Felix Meyer

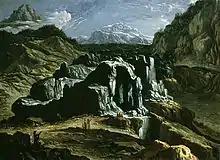
"Grindelwald glaciers" by Felix Meyer, Kunstmuseum Winterthur, 1700

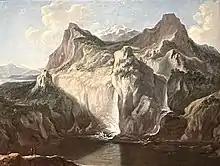
Mountain landscape with lake

Meyer was born in Winterthur. He primarily painted landscapes. Meyer moved to Nuremberg in 1678 where he studied painting and the arts. During his time there he met Georg Philipp Rugendas. Meyer moved back to Winterthur in 1678 to live and work. He painted a number of landscape works based on the mountains and glaciers there.